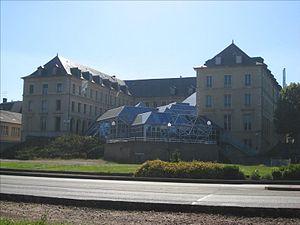
Le centre culturel Jean Jaurès (bibliothèque municipale), qui est l'ancien couvent des Ursulines, à Nevers
La Bibliothèque municipale de Nevers ou Médiathèque Jean-Jaurès est une bibliothèque publique offrant à la consultation ou à l'emprunt environ 180 000 documents. Elle est située dans la commune de Nevers, dans le département de la Nièvre.